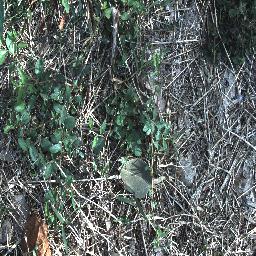
Label: chinee_apple